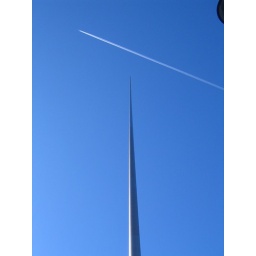
A plane rocketing by above the skinny tower in downtown Dublin. Looking from below it the monument was actually crooked.